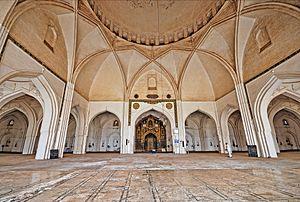
Cet article recense les sites inscrits au patrimoine mondial en Inde.